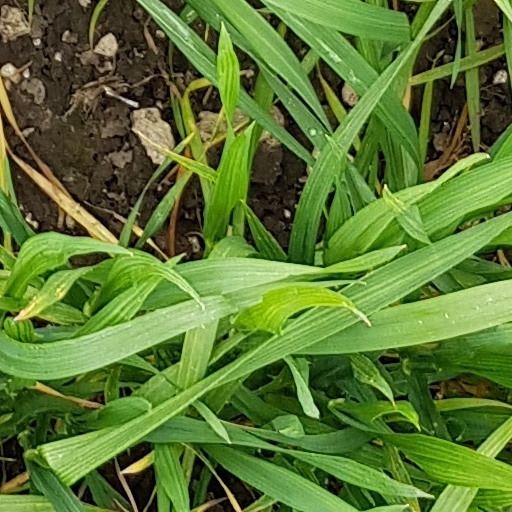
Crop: wheat